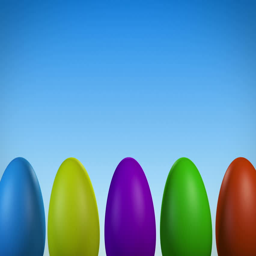
wiggly easter eggs with room for your own title above .